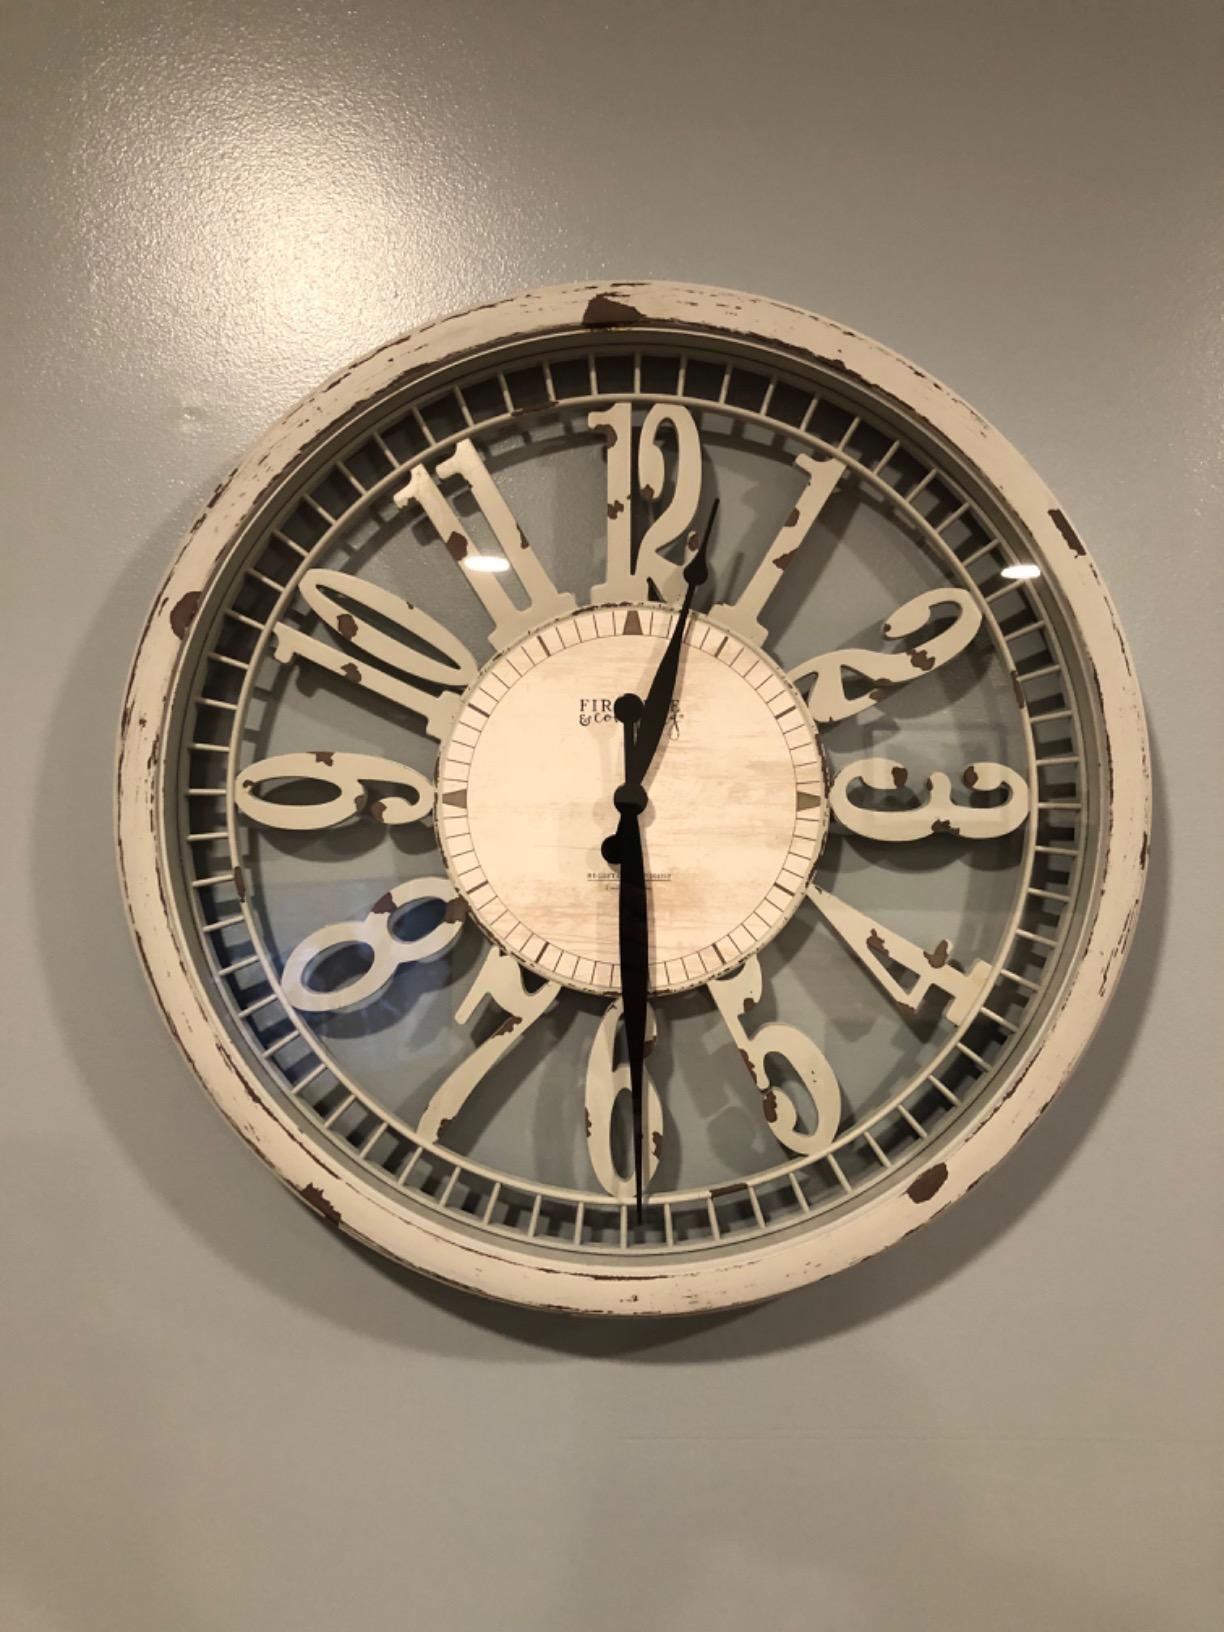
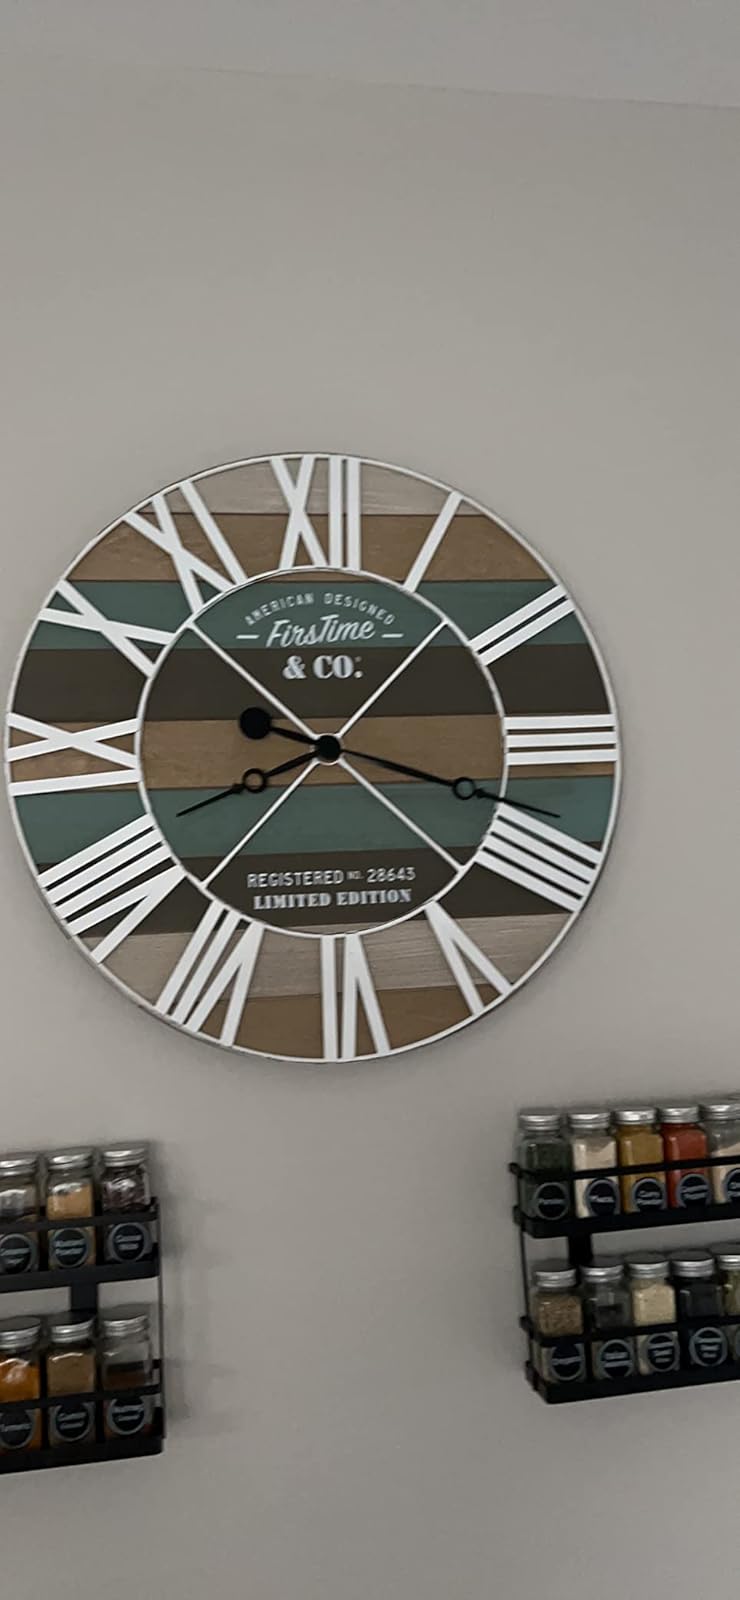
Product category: clock
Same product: no